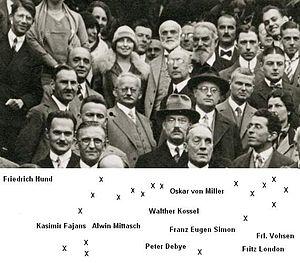
Kazimierz Fajans ou Kasimir Fajans est un physico-chimiste polono-américain pionnier dans l'étude de la radioactivité.